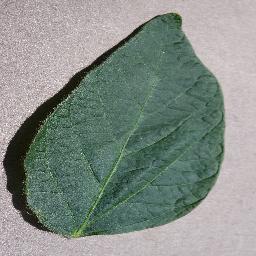
Label: Soybean___healthy